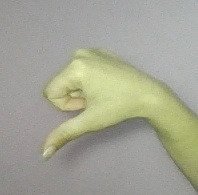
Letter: waw